Ivan Shishman of Bulgaria

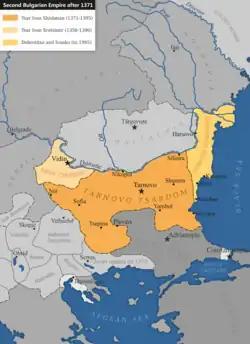
A map of the divided Bulgarian Empire in the late 14th century

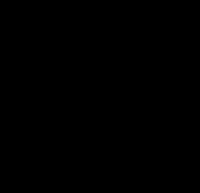
Monograms of Ivan Shishman

Ivan Shishman was proclaimed emperor after the death of his father on 17 February 1371, when he was in his early 20s. Ivan Shishman inherited only parts of his father's realm: he ruled the lands between the Iskar River and Silistra, the valley of Sofia, parts of the Rhodope mountains and northern Thrace. To the west, the areas centred around Vidin recognised Ivan Sratsimir as emperor of Bulgaria, while to the east, the Principality of Karvuna, encompassing the coastal strip between the Danube Delta and Cape Emine and under the rule of despot Dobrotitsa, did not recognise the authority of the emperor of Tarnovo either. Contemporary chroniclers such as Johann Schiltberger speak of three regions, all of which were called Bulgaria. Thus, the country was divided on the eve of the Ottoman invasion, despite Ivan Shishman's claims in his royal charters. In these, he styled himself as a primary emperor in an attempt to emphasise the existence of a hierarchy among the rulers of the three Bulgarias. However, that hierarchy remained only in paper; to further assert their independence from Tarnovo, both Ivan Sratsimir and Dobrotitsa separated their dioceses from the Bulgarian Patriarchate in Tarnovo. According to Fine, immediately after the death of Ivan Alexander, Ivan Sratsimir tried to conquer the whole of Bulgaria. He was able to capture Sofia and managed to hold the city for one or two years. The rivalry between the two brothers for Sofia had a strong tradition in the Bulgarian historiography since the time of Konstantin Jireček, but it has been dismissed by many modern Bulgarian historians.